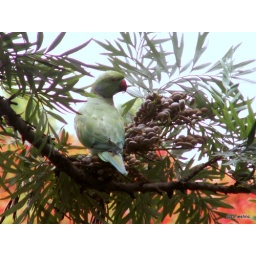
This was shot from by house window